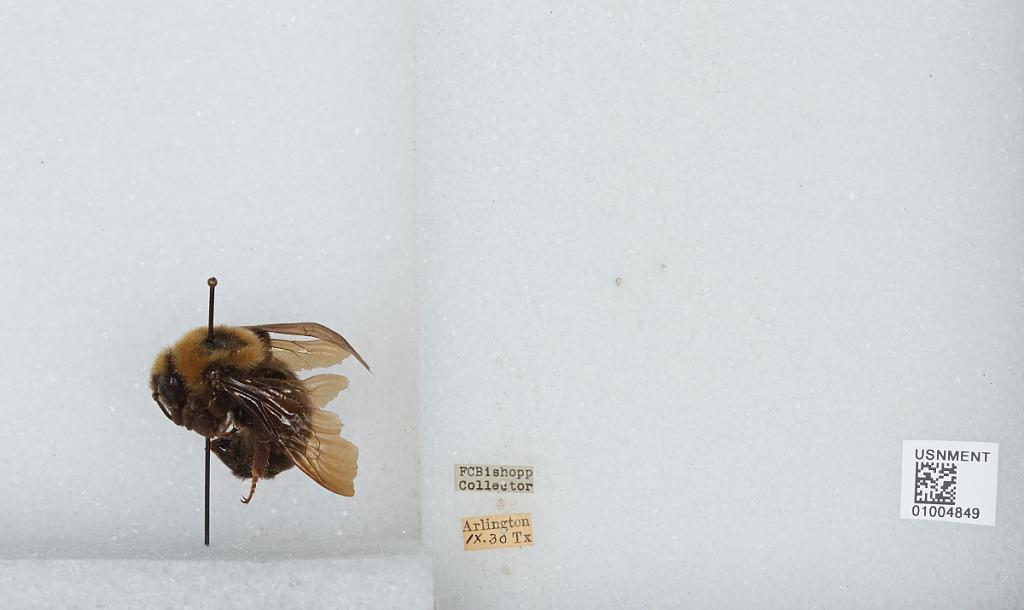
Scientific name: Bombus (Fervidobombus) fervidus fervidus (Fabricius)
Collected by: Bishopp
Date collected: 1930-9-1
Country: United States
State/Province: Texas
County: Tarrant
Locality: Arlington
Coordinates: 32.705, -97.1228